Steve Johnston

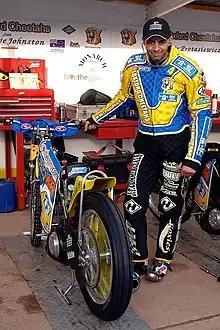
Johnston in 2007

Steven Paul Johnston (born 12 October 1971) is former international motorcycle speedway rider from Australia.